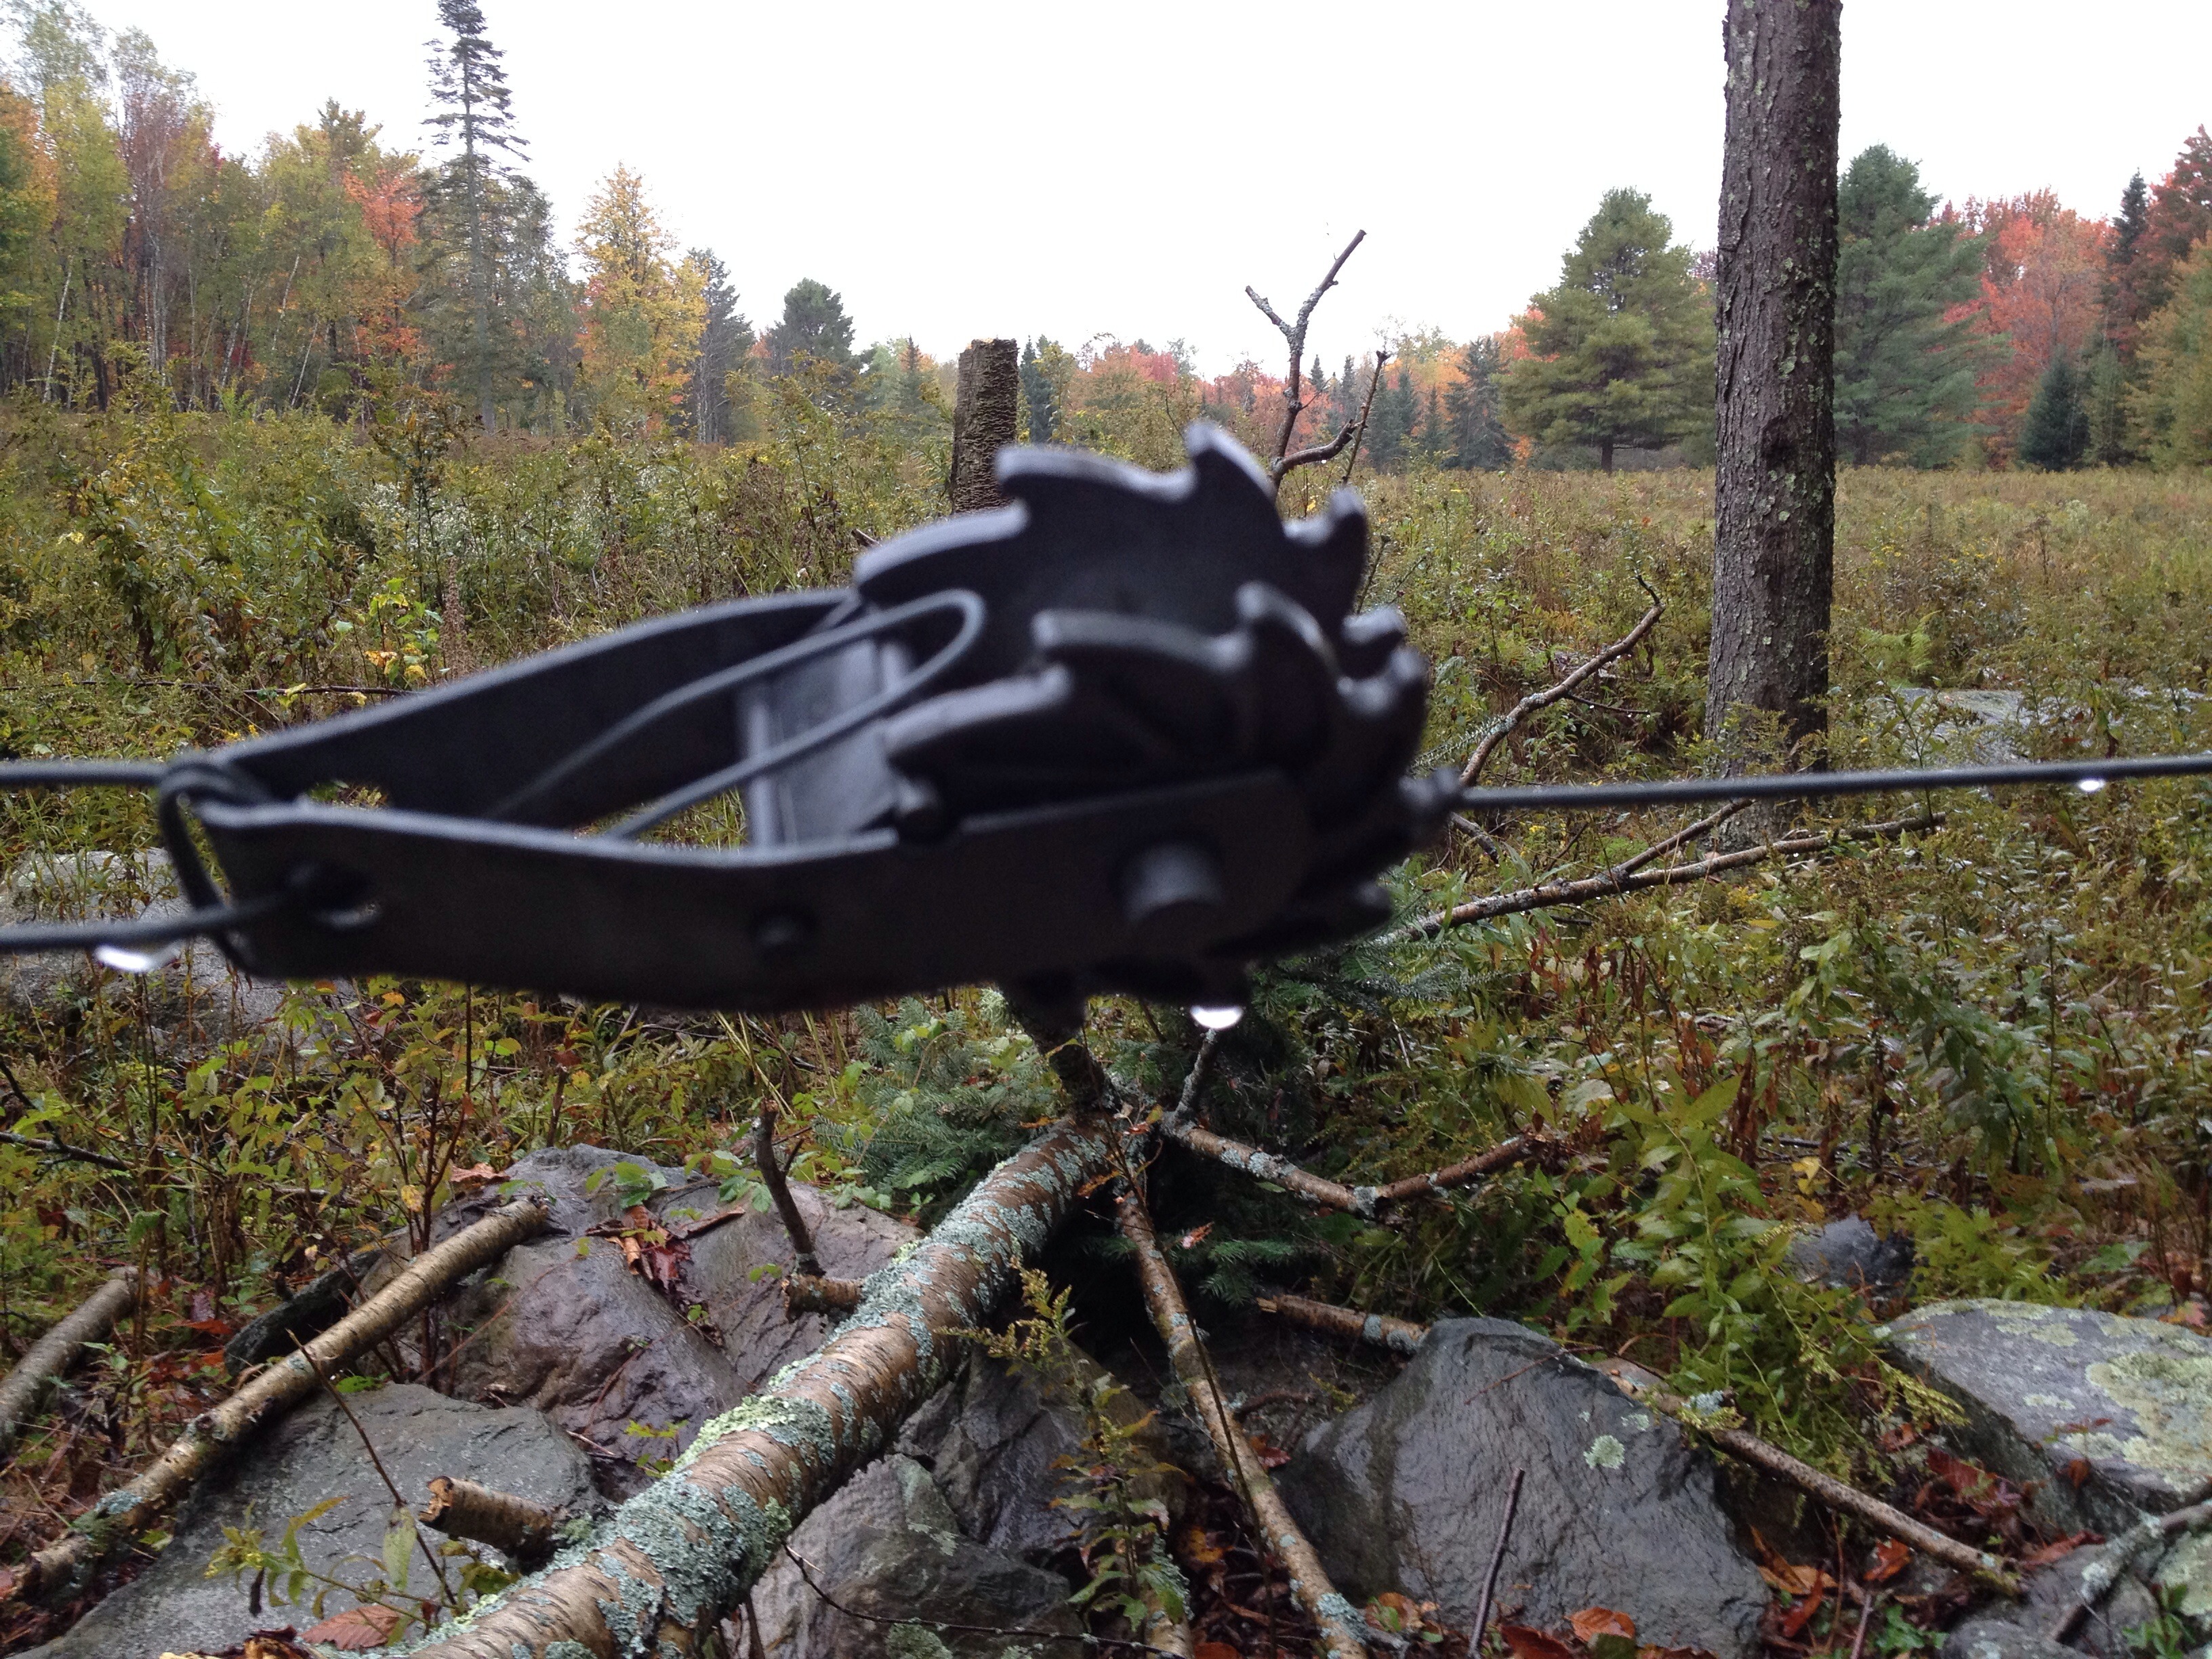
vehicle, helicopter, vermont, rotorcraft, ver